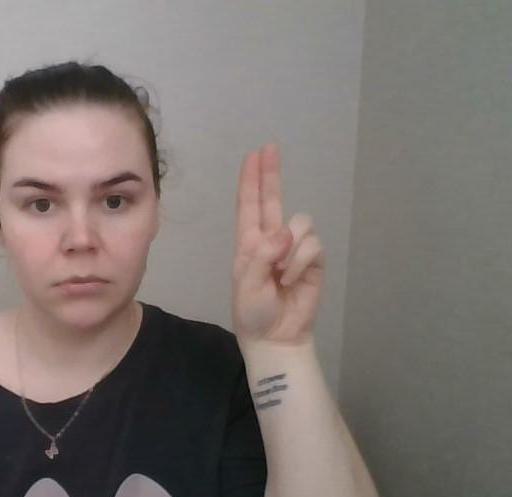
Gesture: two_up